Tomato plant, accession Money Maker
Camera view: tilt-top (135 deg); turntable rotation: 30 degrees
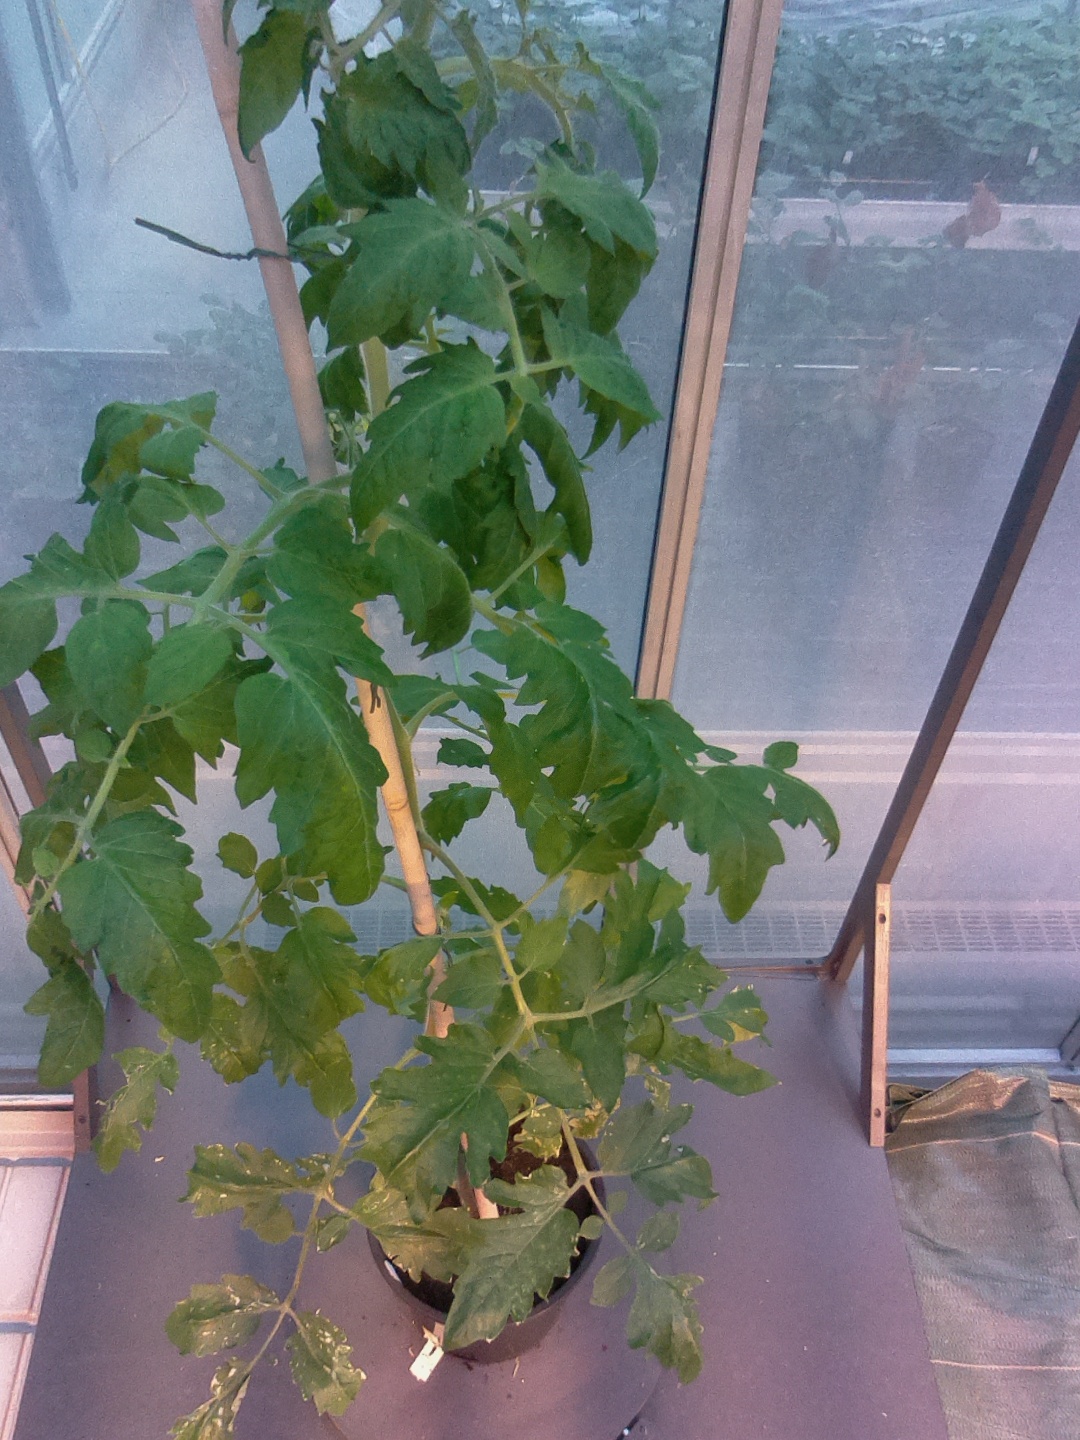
BBCH growth stage 61: 10%-20% of flowers open